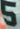
Number: 5